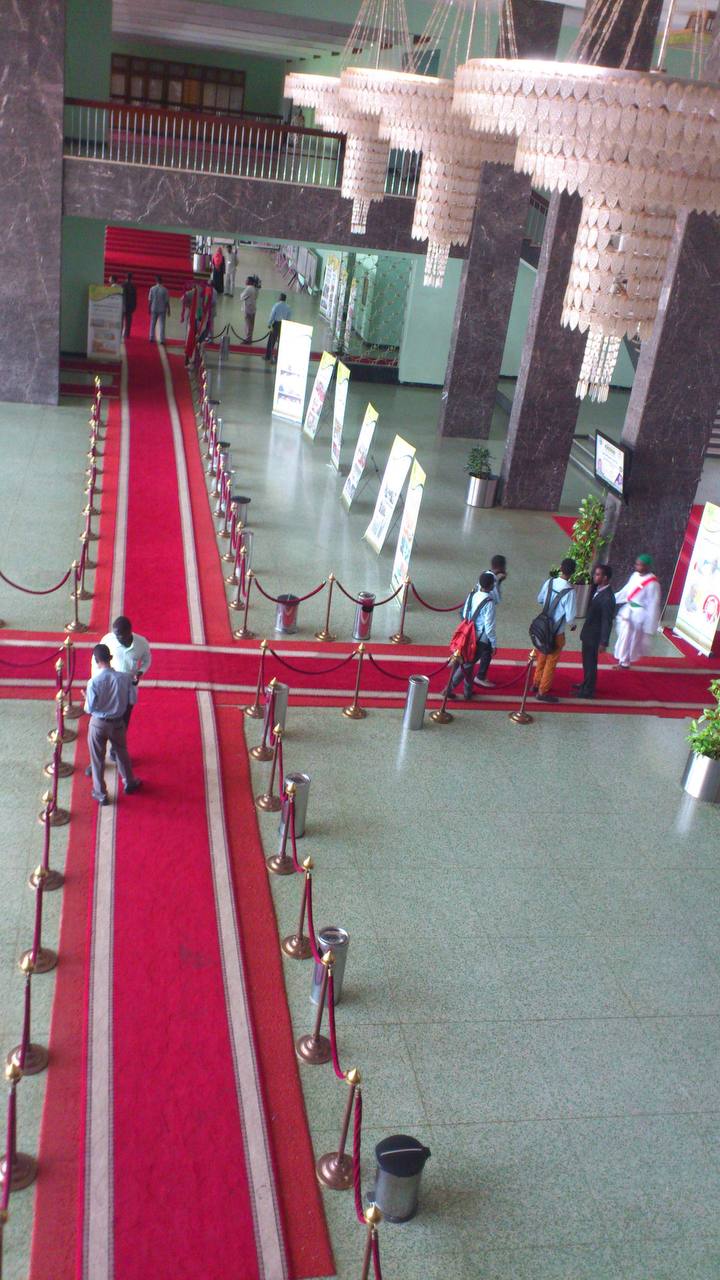
الوصف بالفصحى: مبنى قاعة الصداقة، من الداخل تتدلى من سقفه ثلاث ثريات كبيرة، والأرضية مفروشة بسجاد أحمر
الوصف بالعامية السودانية: قاعة الصداقة من جوة نازلات من سقفو تلاتة نجفات كبار و في الواطة مفروشة فرشات حمرا
التصنيف: Public Spaces & Infrastructure